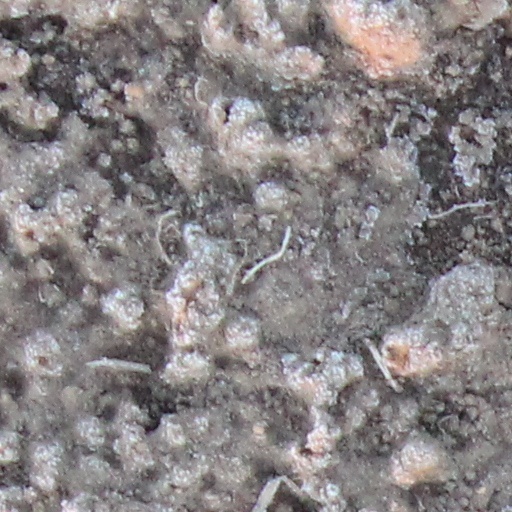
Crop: wheat